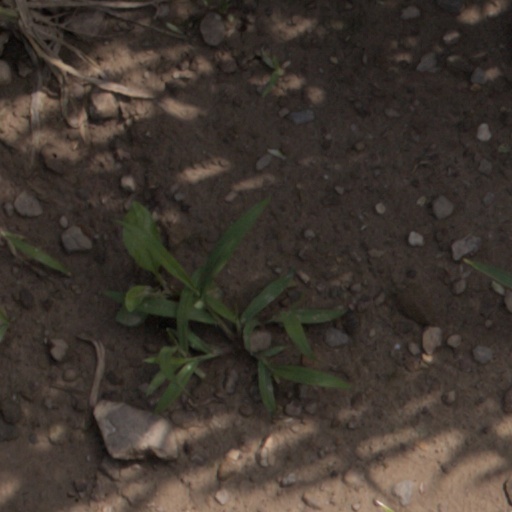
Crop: wheat